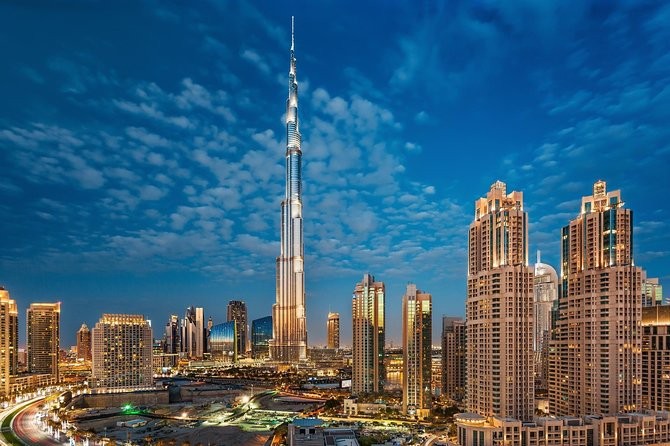
Landmark: Burj Khalifa